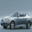
Label: automobile